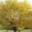
Label: maple_tree